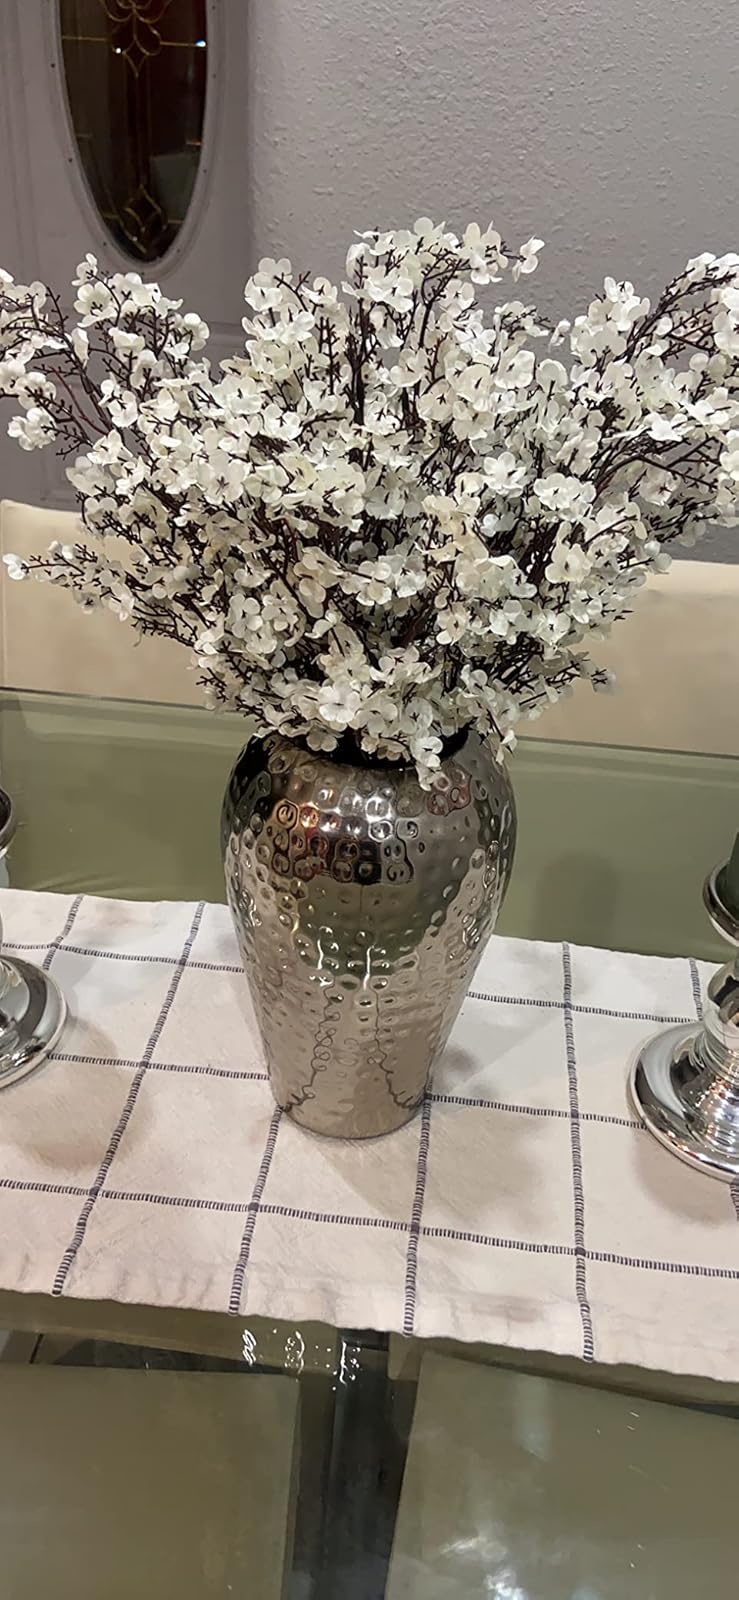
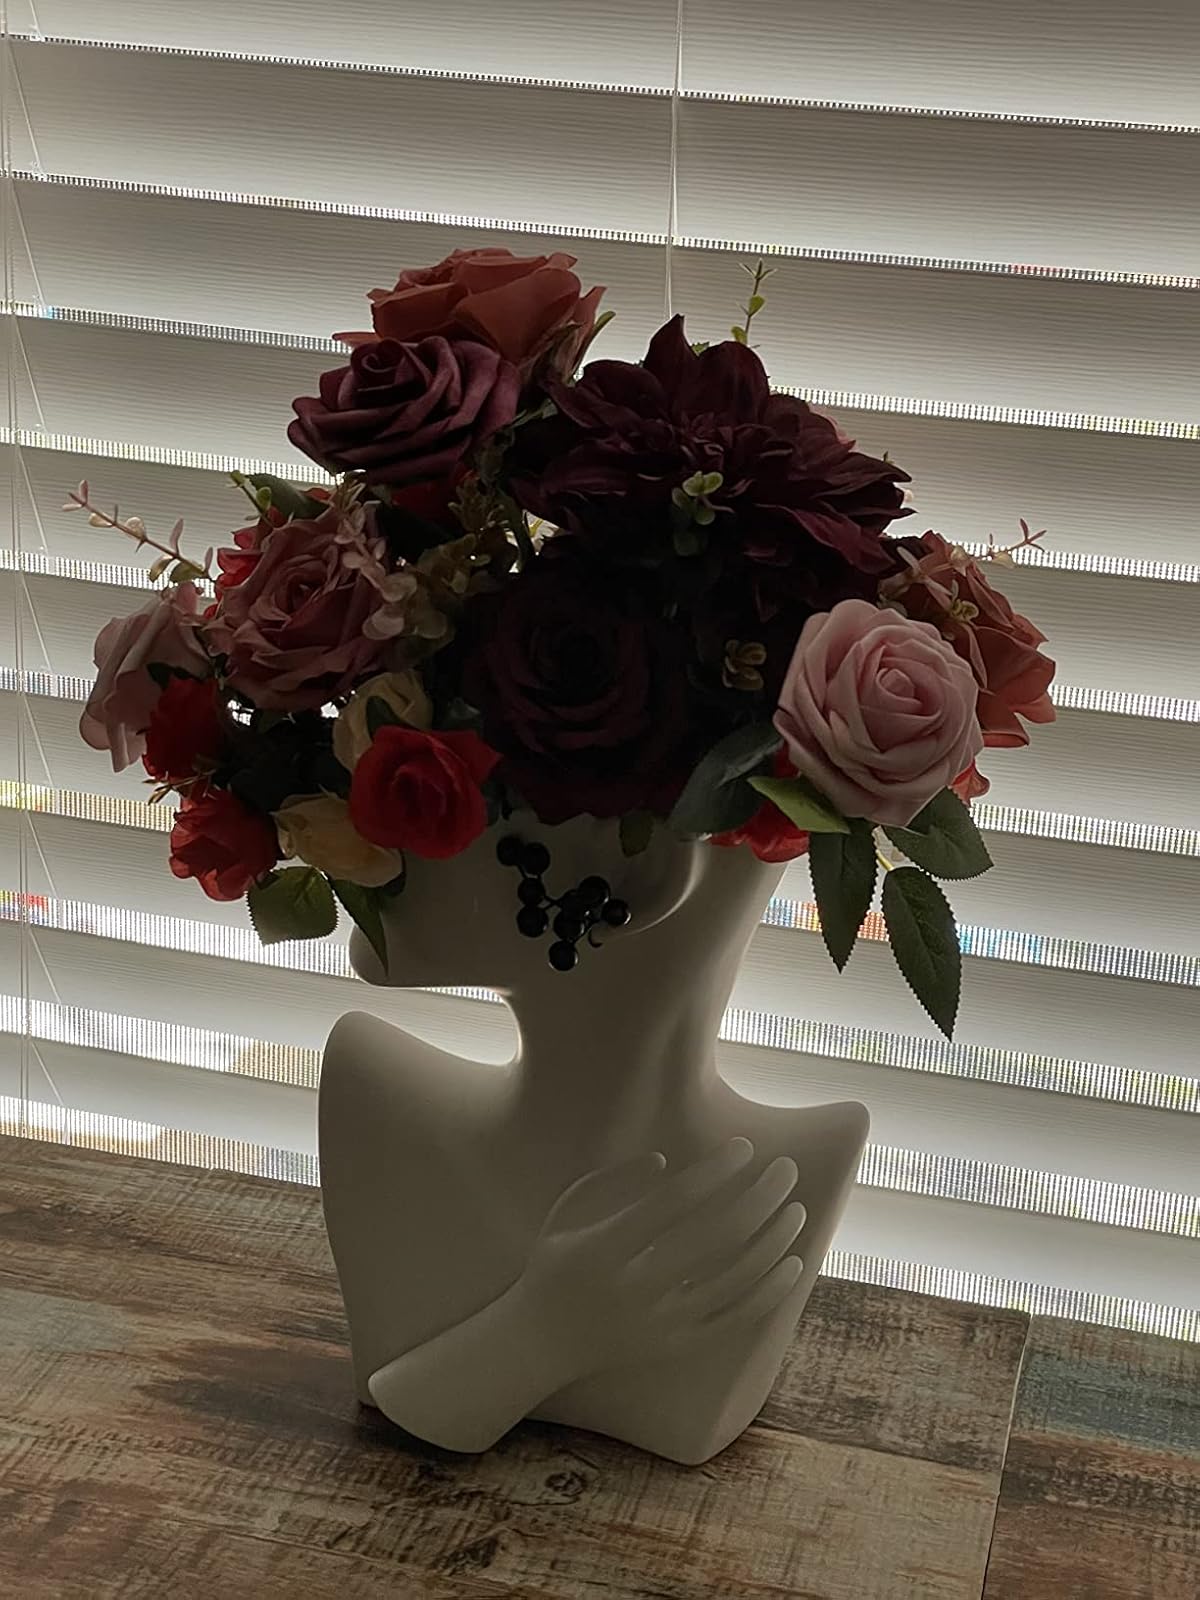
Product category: vase
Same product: no